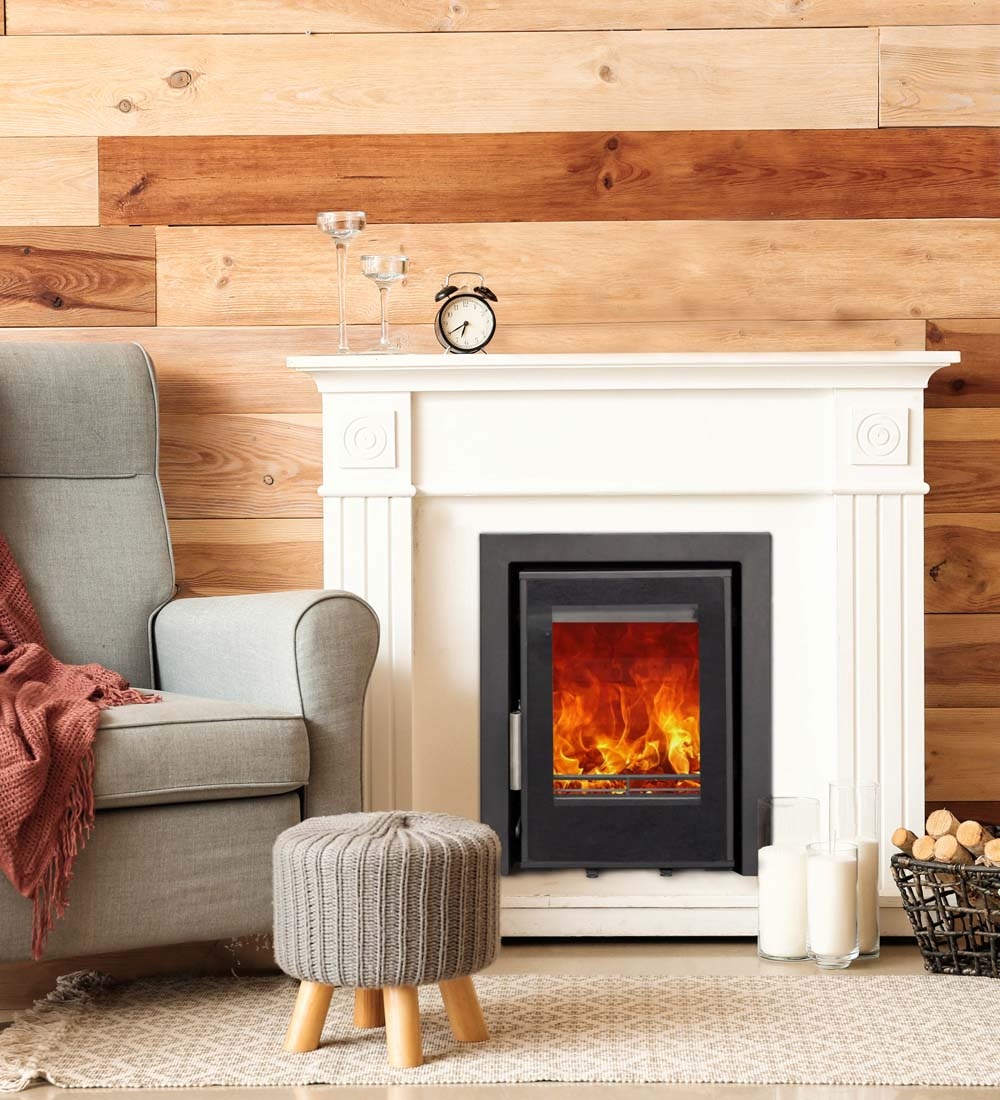
Woodford Lovell C400 Inset Stove
Elevate your space with the Woodford Lovell C400 Inset Stove, a perfect blend of modern design and high functionality. Admire the captivating display of flames through a large viewing window, while enjoying a powerful 5kW output that guarantees warmth on the coldest nights. Suitable for both homes and businesses, the Lovell C400 melds seamlessly with diverse interior styles, providing a touch of sophistication and reliable performance. For more tailored advice, visit our showroom to explore how the Lovell C400 can enhance your space. Mesmerising large viewing window 5kW output for consistent warmth Suitable for both residential and commercial use Designed with a focus on quality and detail Complements both contemporary and traditional decor Installation Instructions (PDF)
Brand: Dura Flue
Category: Home & Garden > Wood Stoves